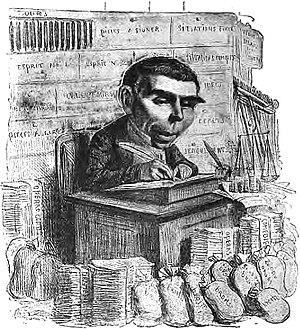
Eugène_Scribe,_célèbre_portrait-charge_de_Benjamin